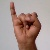
The image shows a hand gesture representing the letter 'I' in Indian Sign Language.